Ko Samet

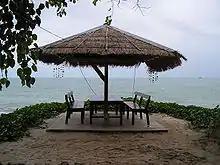
Ko Samet

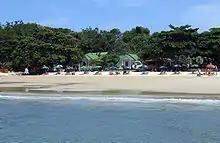
Ao Phai

Ko Samet (Cajeput Island) is one of the eastern seaboard islands of Thailand. It is in the Gulf of Thailand off the coastline of the Thai province of Rayong, approximately southeast of Bangkok. Ko Samet is part of the Phe Subdistrict of the Amphoe Mueang Rayong (the capital district, or Amphoe Mueang), of Rayong Province. Ko Samet is the largest and westernmost of a cluster of islands not far from the coast. Ko Samet measures from north to south. At its closest point to the mainland, the island is south of mainland Rayong Province; however the actual travelling distance from the main commercial tourist pier in the town of Phe to the island's closest tourist beach is about .